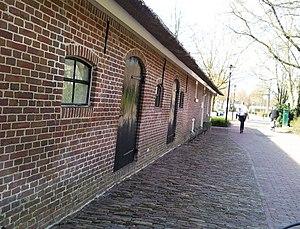
Leusden est une commune et une ville des Pays-Bas, en province d'Utrecht.